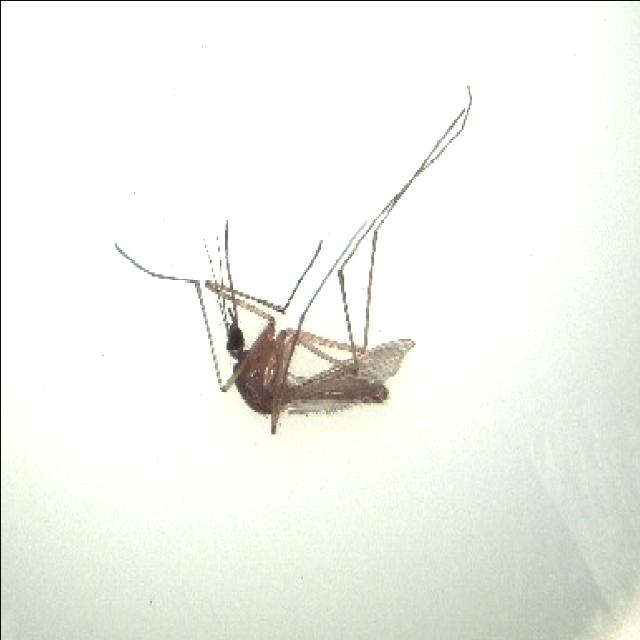
Species: culex_pipiens